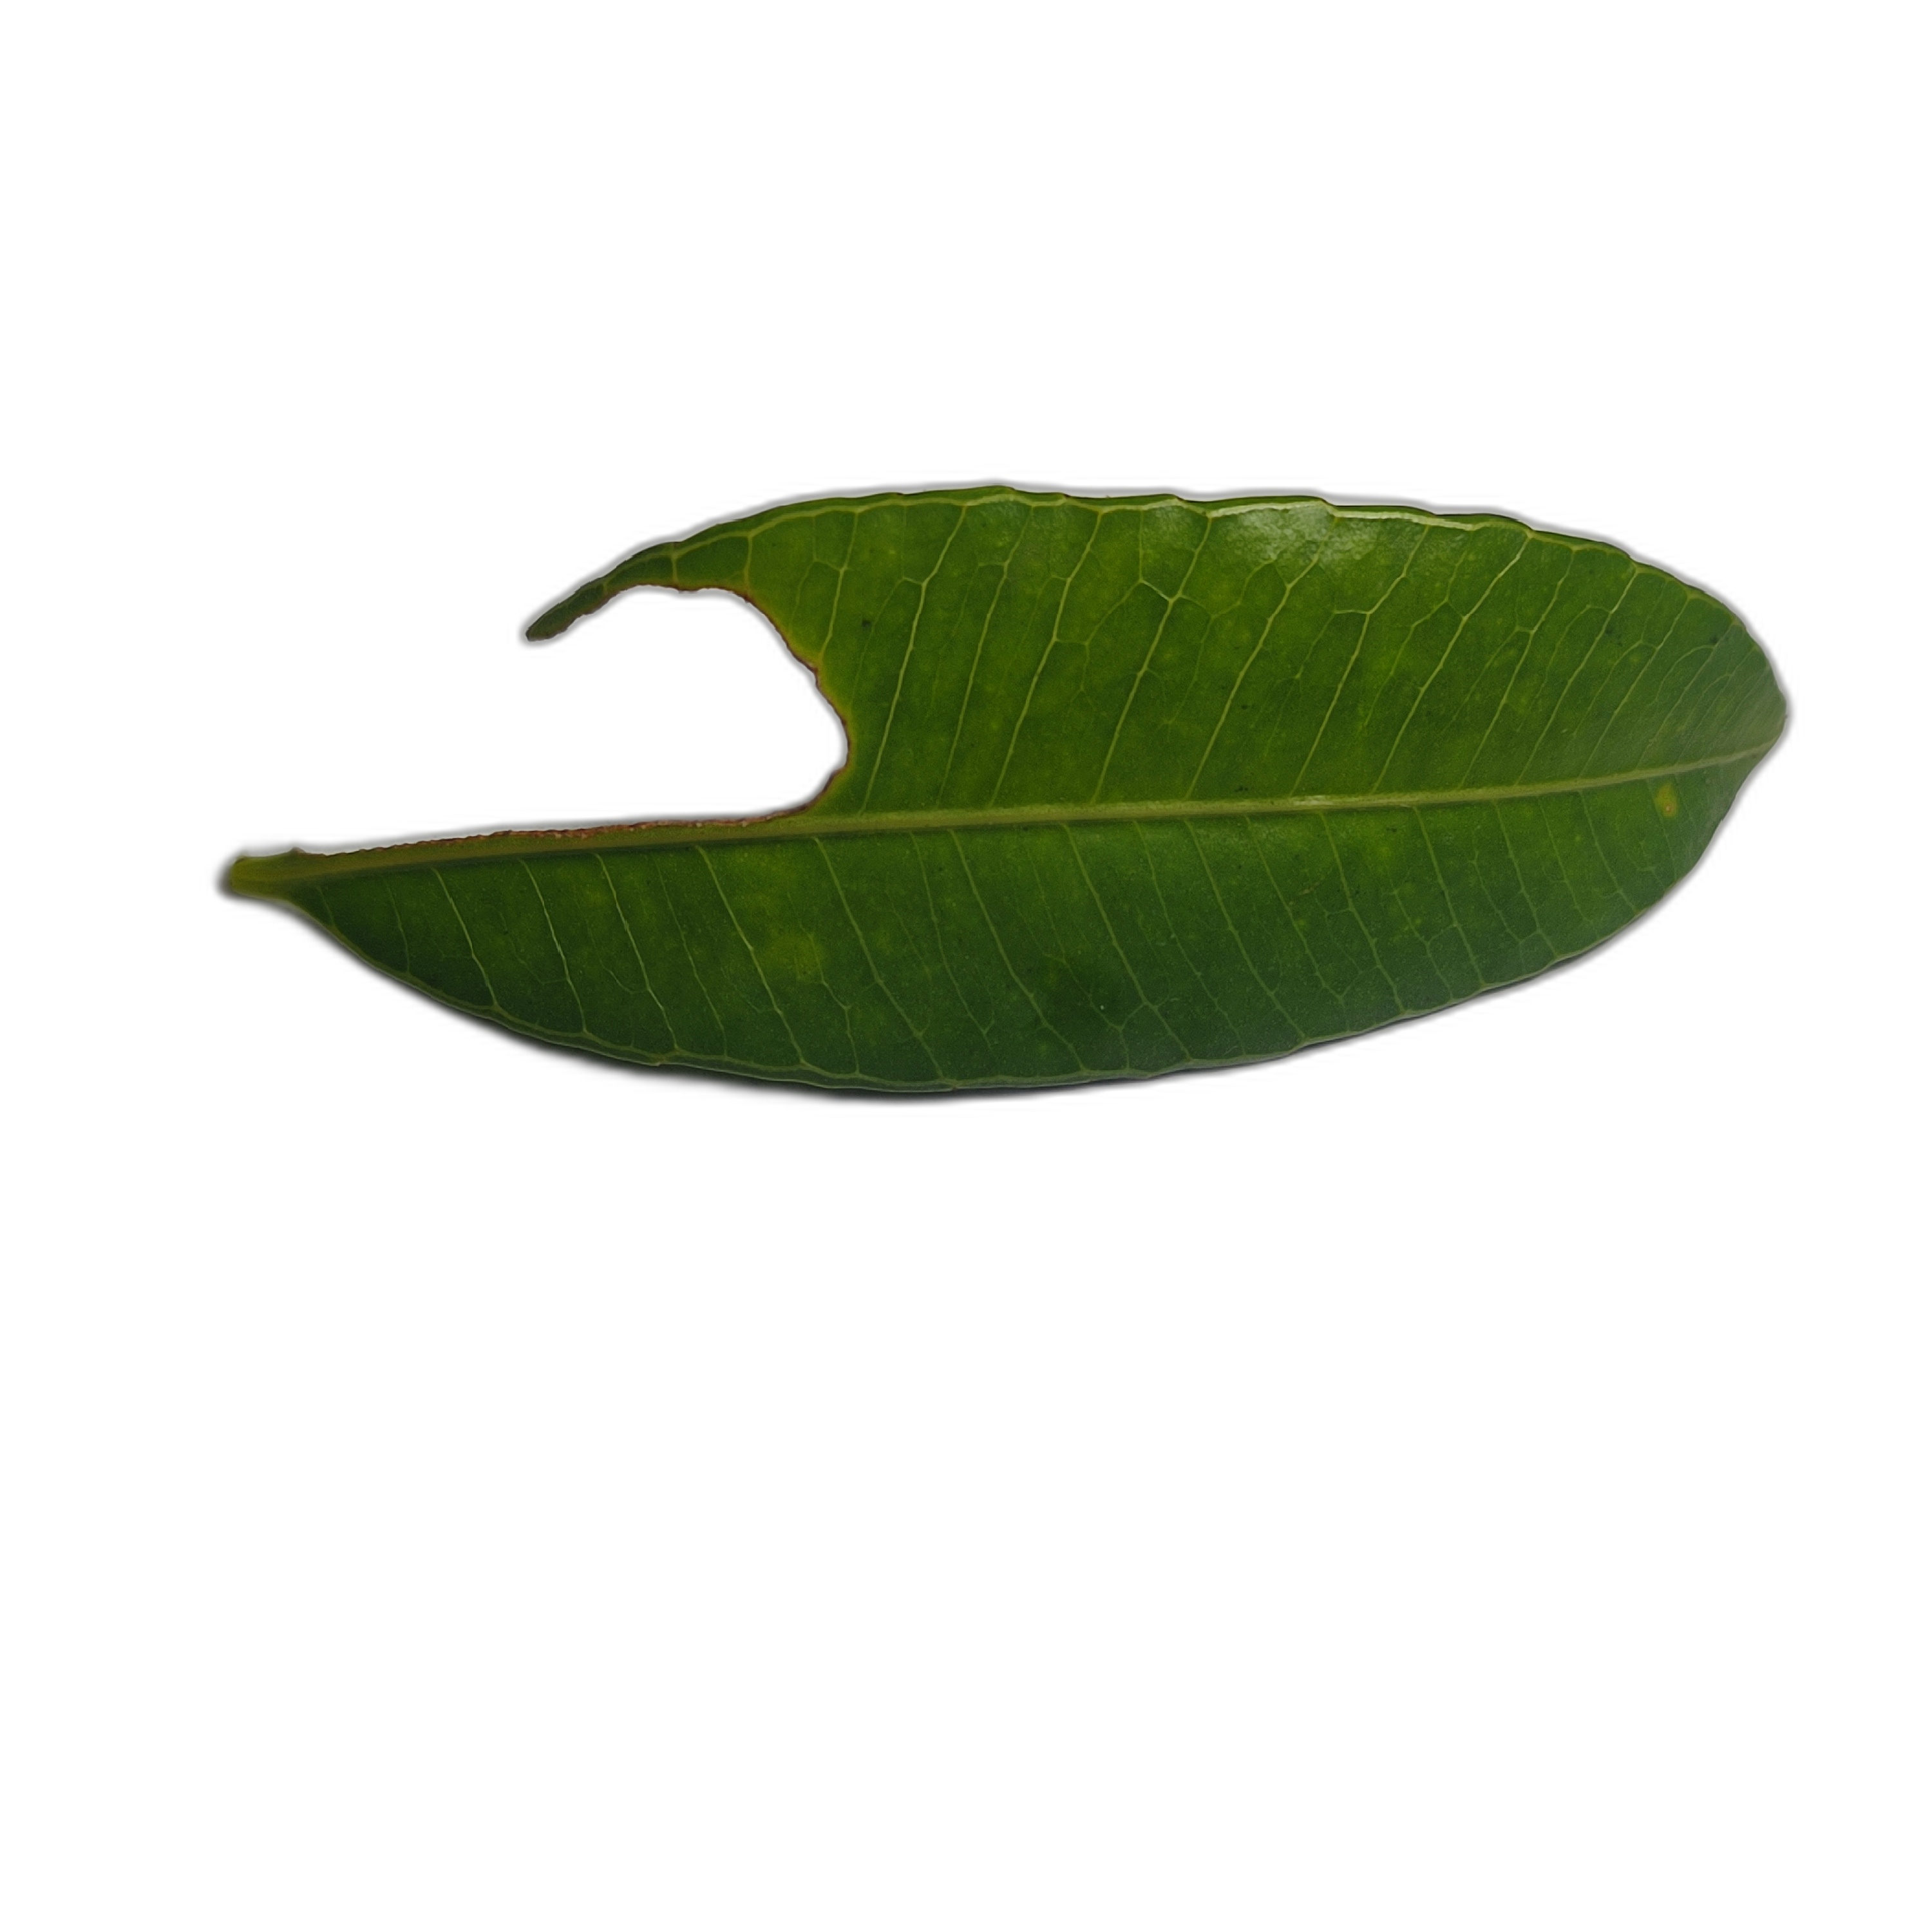
Label: not_healthy